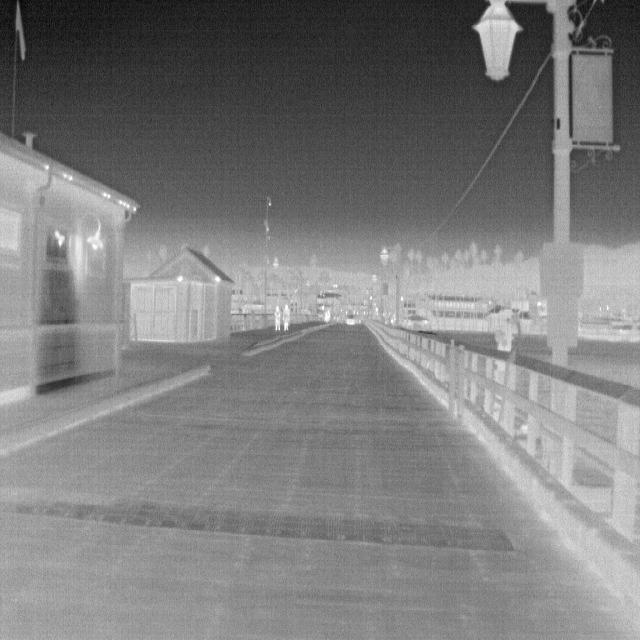
Detected objects:
label: person
label: person